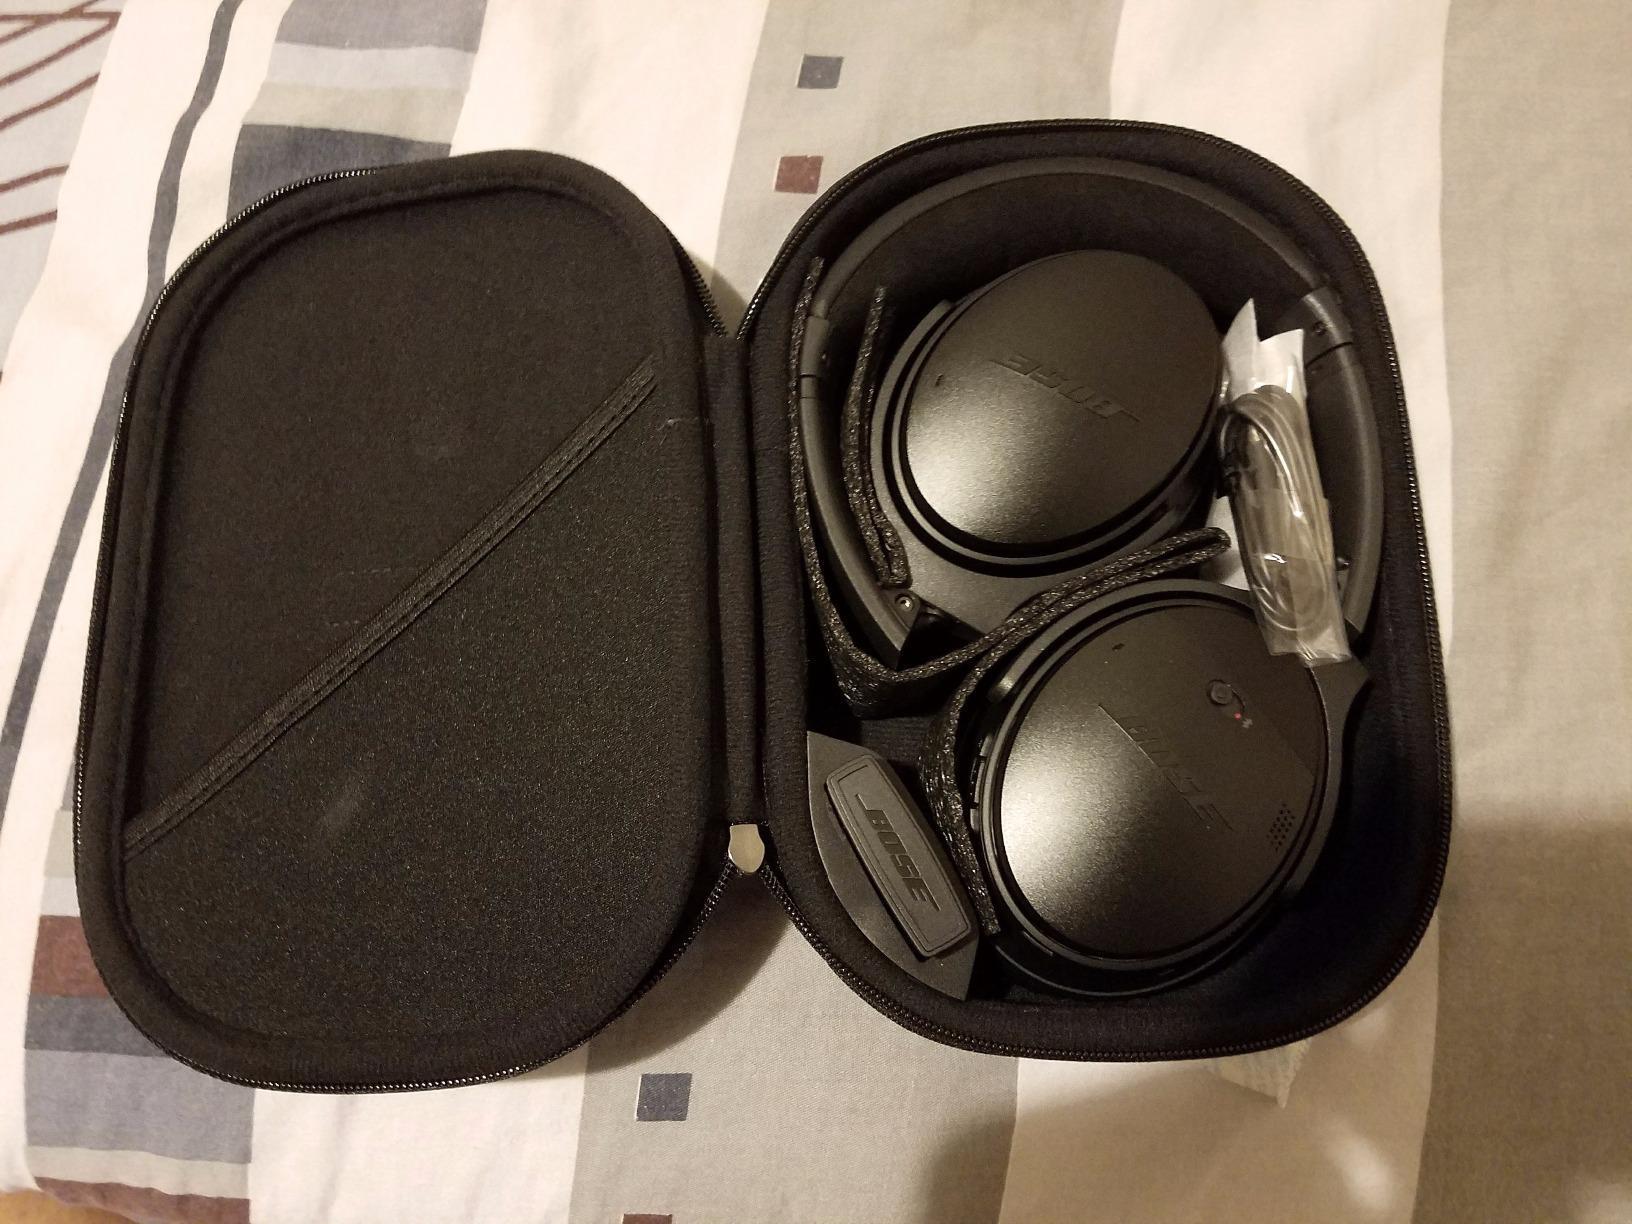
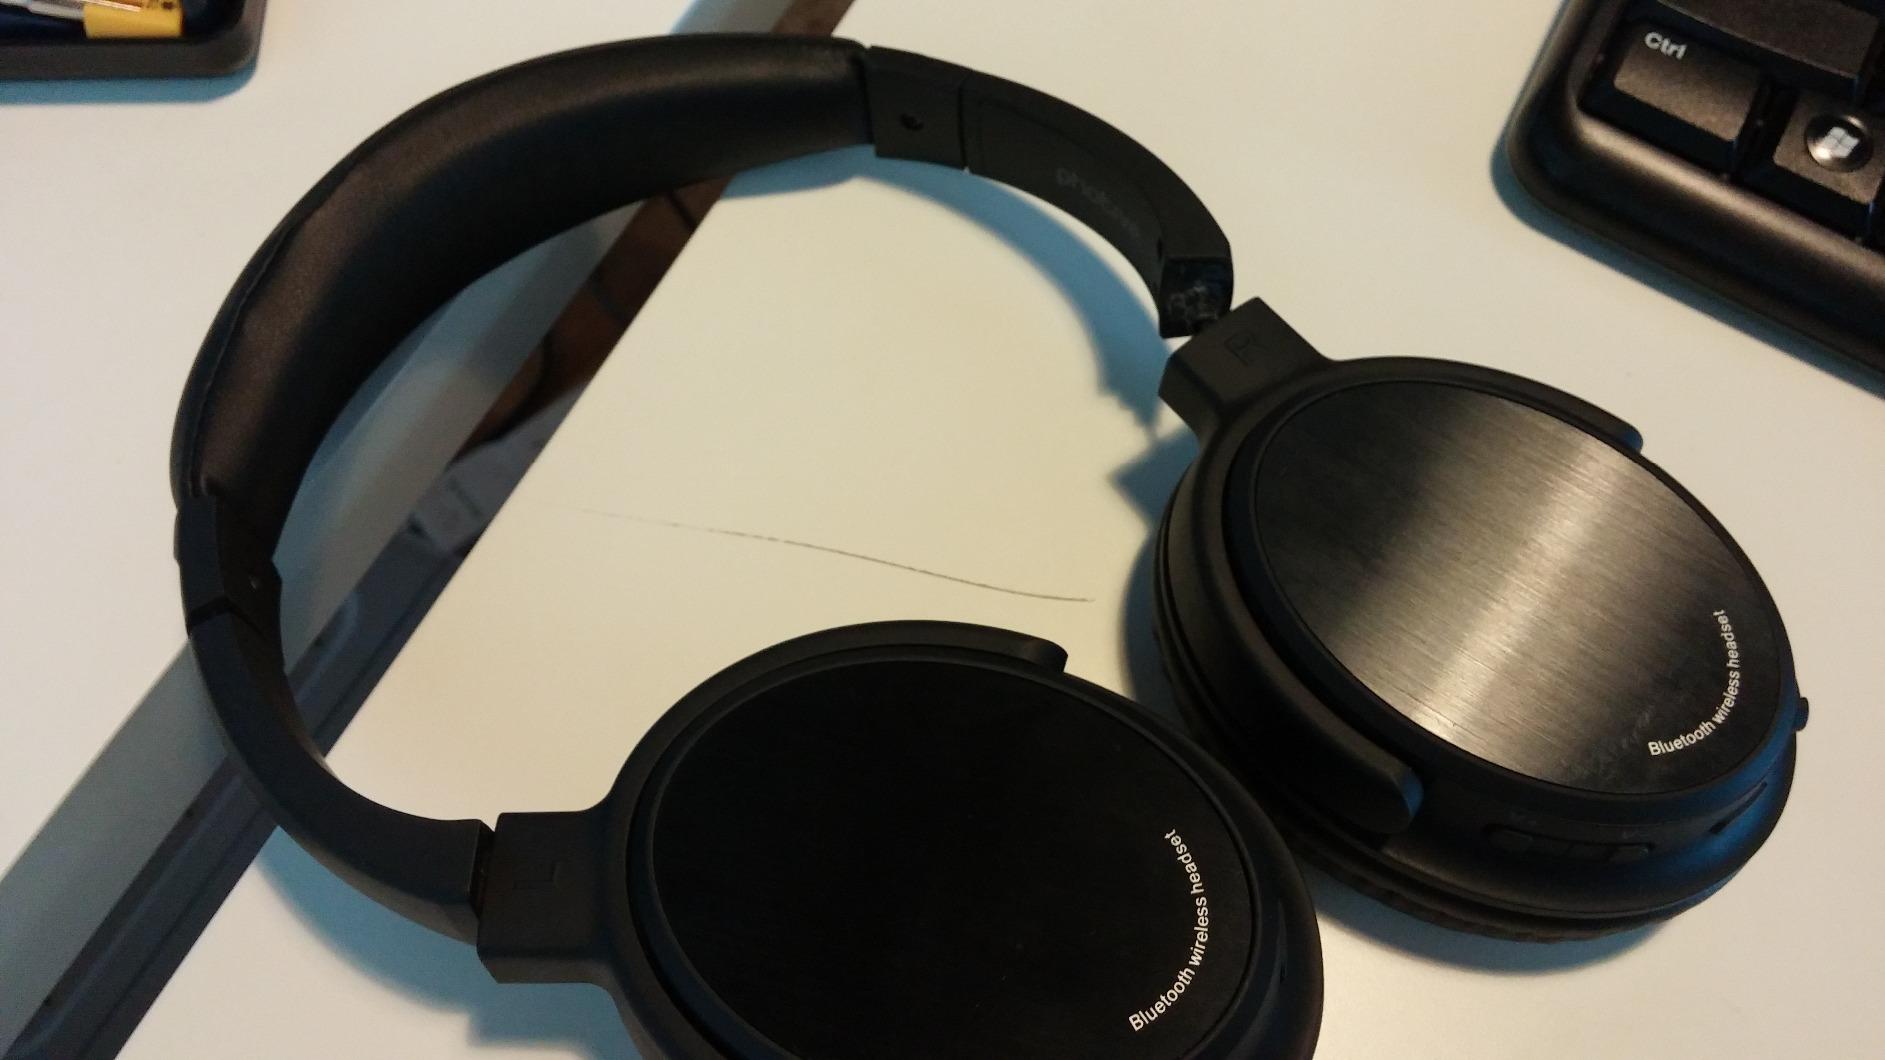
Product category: headphones
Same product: no